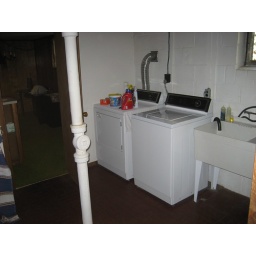
Just outside the door in view is the back of the rec room, and to the right out of view is a full bathroom